Namborn

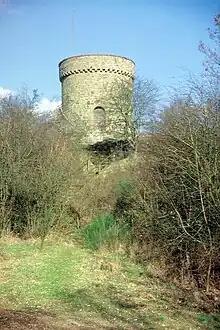
Liebenburg Castle observation tower

The most famous landmark of the community is the ruins of Liebenburg Castle on the Schloßberg in the Eisweiler district.